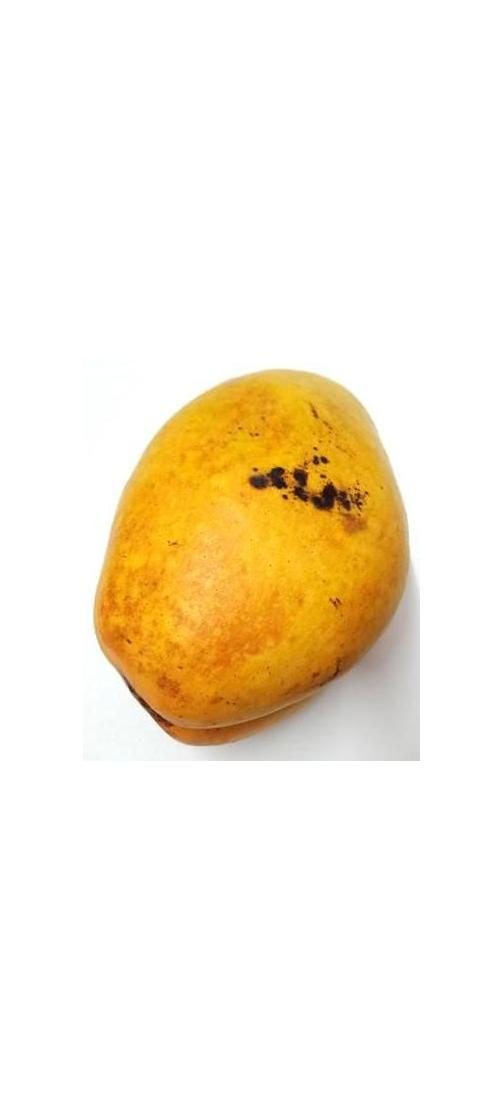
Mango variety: Bari-11